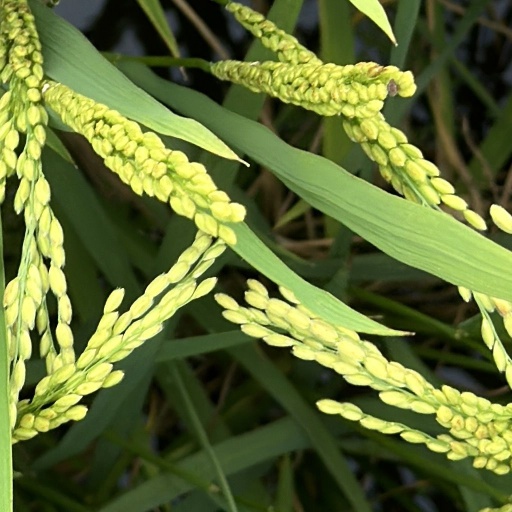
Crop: rice